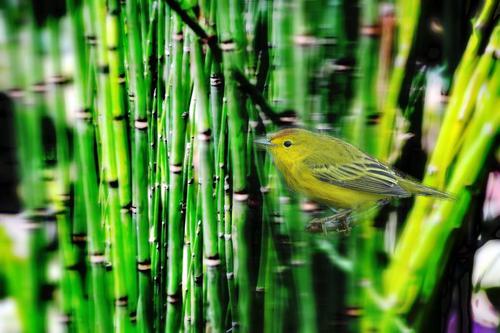
Bird species: Yellow_Warbler
Bird type: landbird
Background: land